Ho Gaana Pokuna

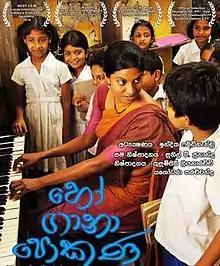
official poster

Ho Gana Pokuna (The Singing Pond) is a 2015 Sri Lankan children's musical drama film written and directed by Indika Ferdinando. It depicts a teacher in a remote village, Uma (Anasuya Subasinghe), teaching her students to focus on something they have never seen before.